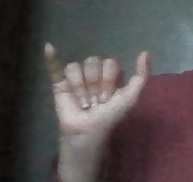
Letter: ya